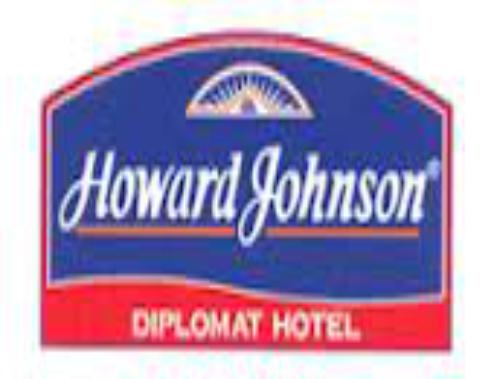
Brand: Howard Johnson's
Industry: Others